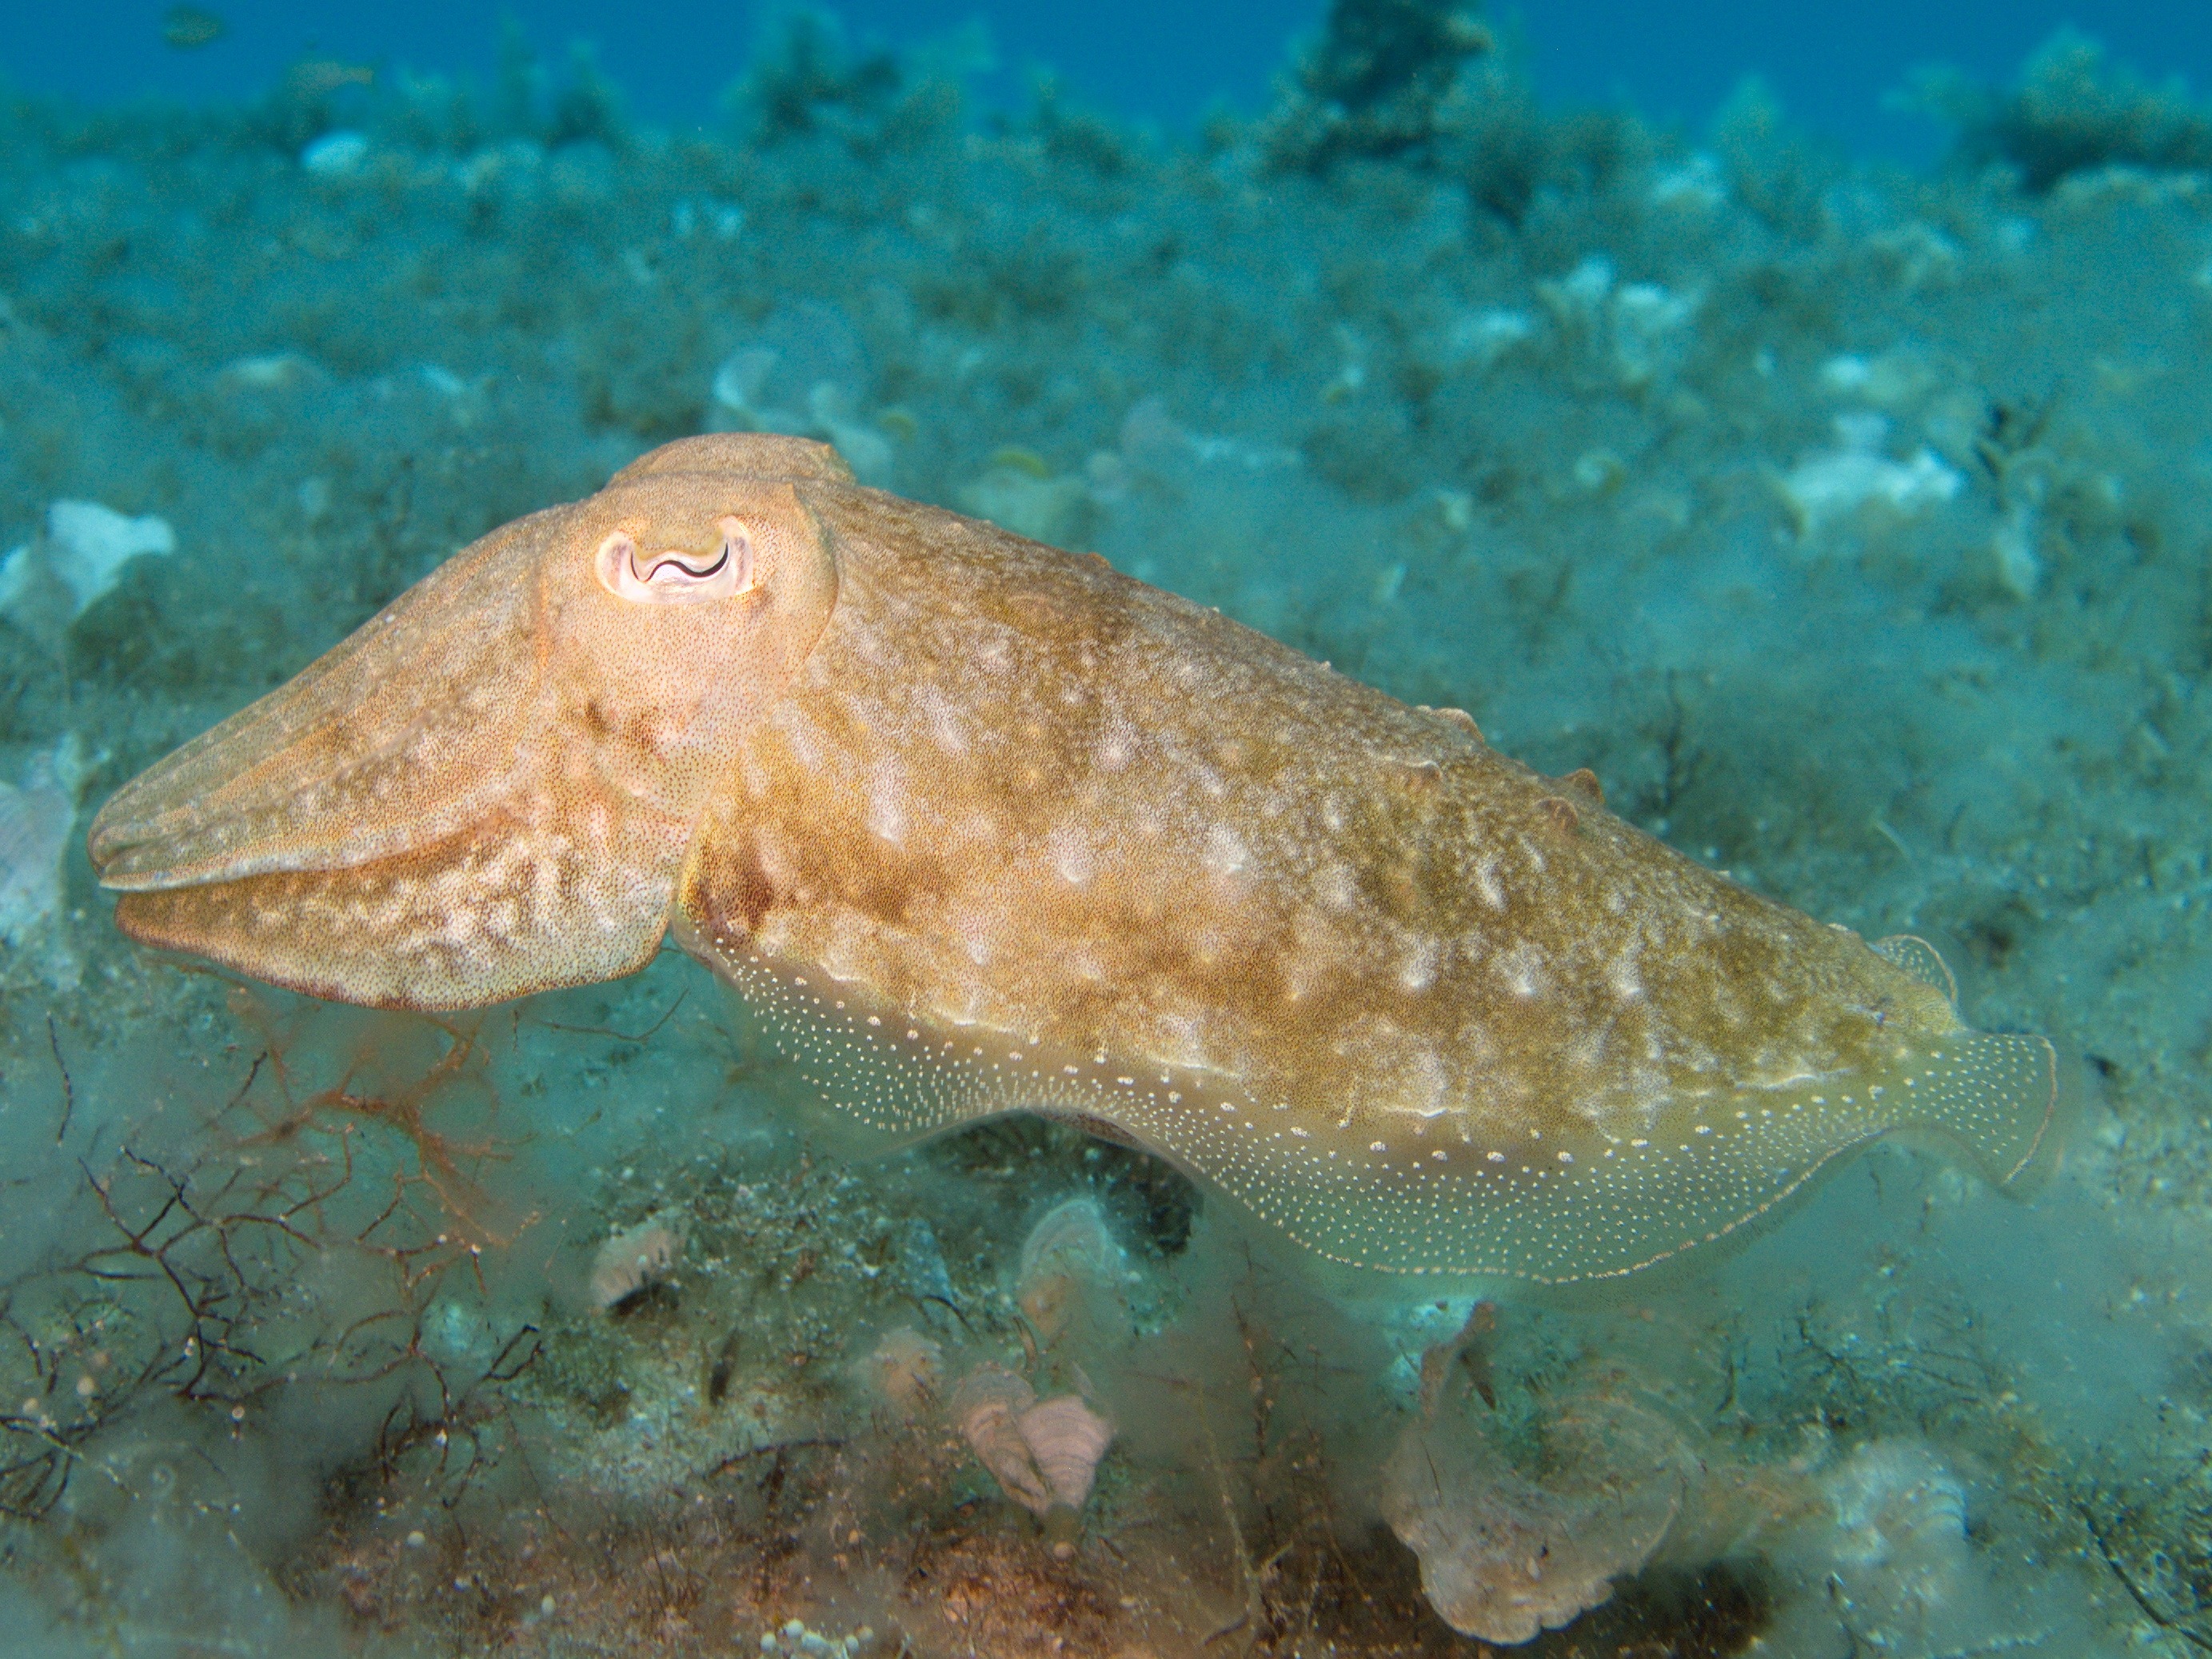
sea, diving, underwater, mediterranean, biology, fauna, sea animal, coral reef, invertebrate, reef, creature, malta, cuttlefish, molluscs, cephalopod, kalmar, marine biology, marine invertebrates